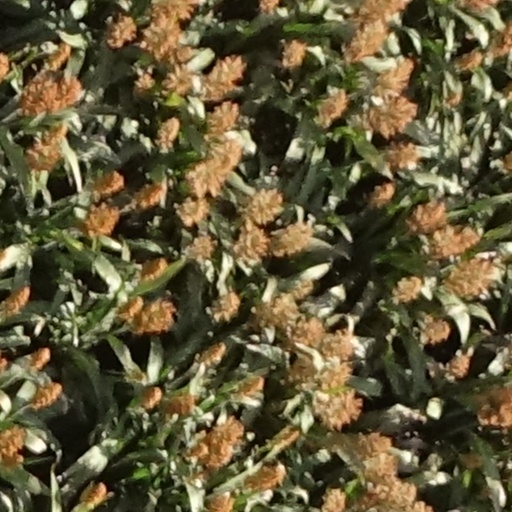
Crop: sorghum